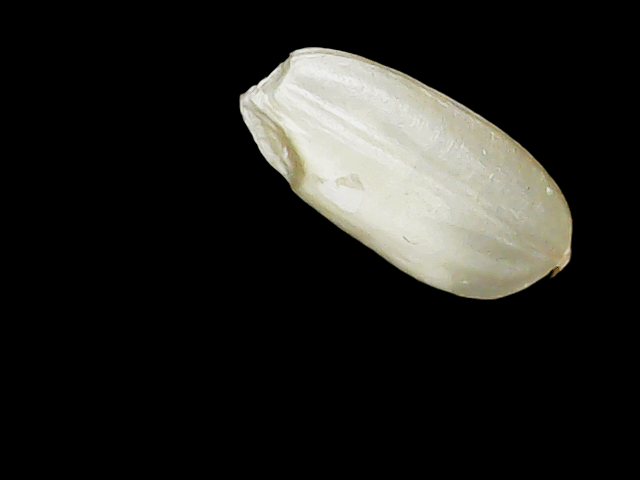
Rice variety: Binadhan8